List of supernatural beings in Chinese folklore

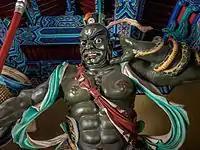

Two beings charged with escorting the spirits of the dead to the underworld, thus, playing the role of psychopomps in Taoist belief. Prominent in the folkloric beliefs of the people of Fujian and in the superstitions of the Chinese diaspora in SE Asia. In many accounts, the two, in their mortal lives, were a pair of yamen guards - Xie Bi'an and Fan Wujiu (范). One of whom drowned and the other committed suicide. Their friendship impressed the Jade Emperor, who made them deities.